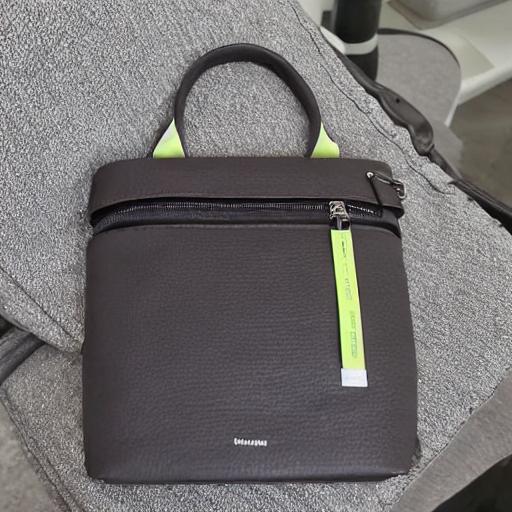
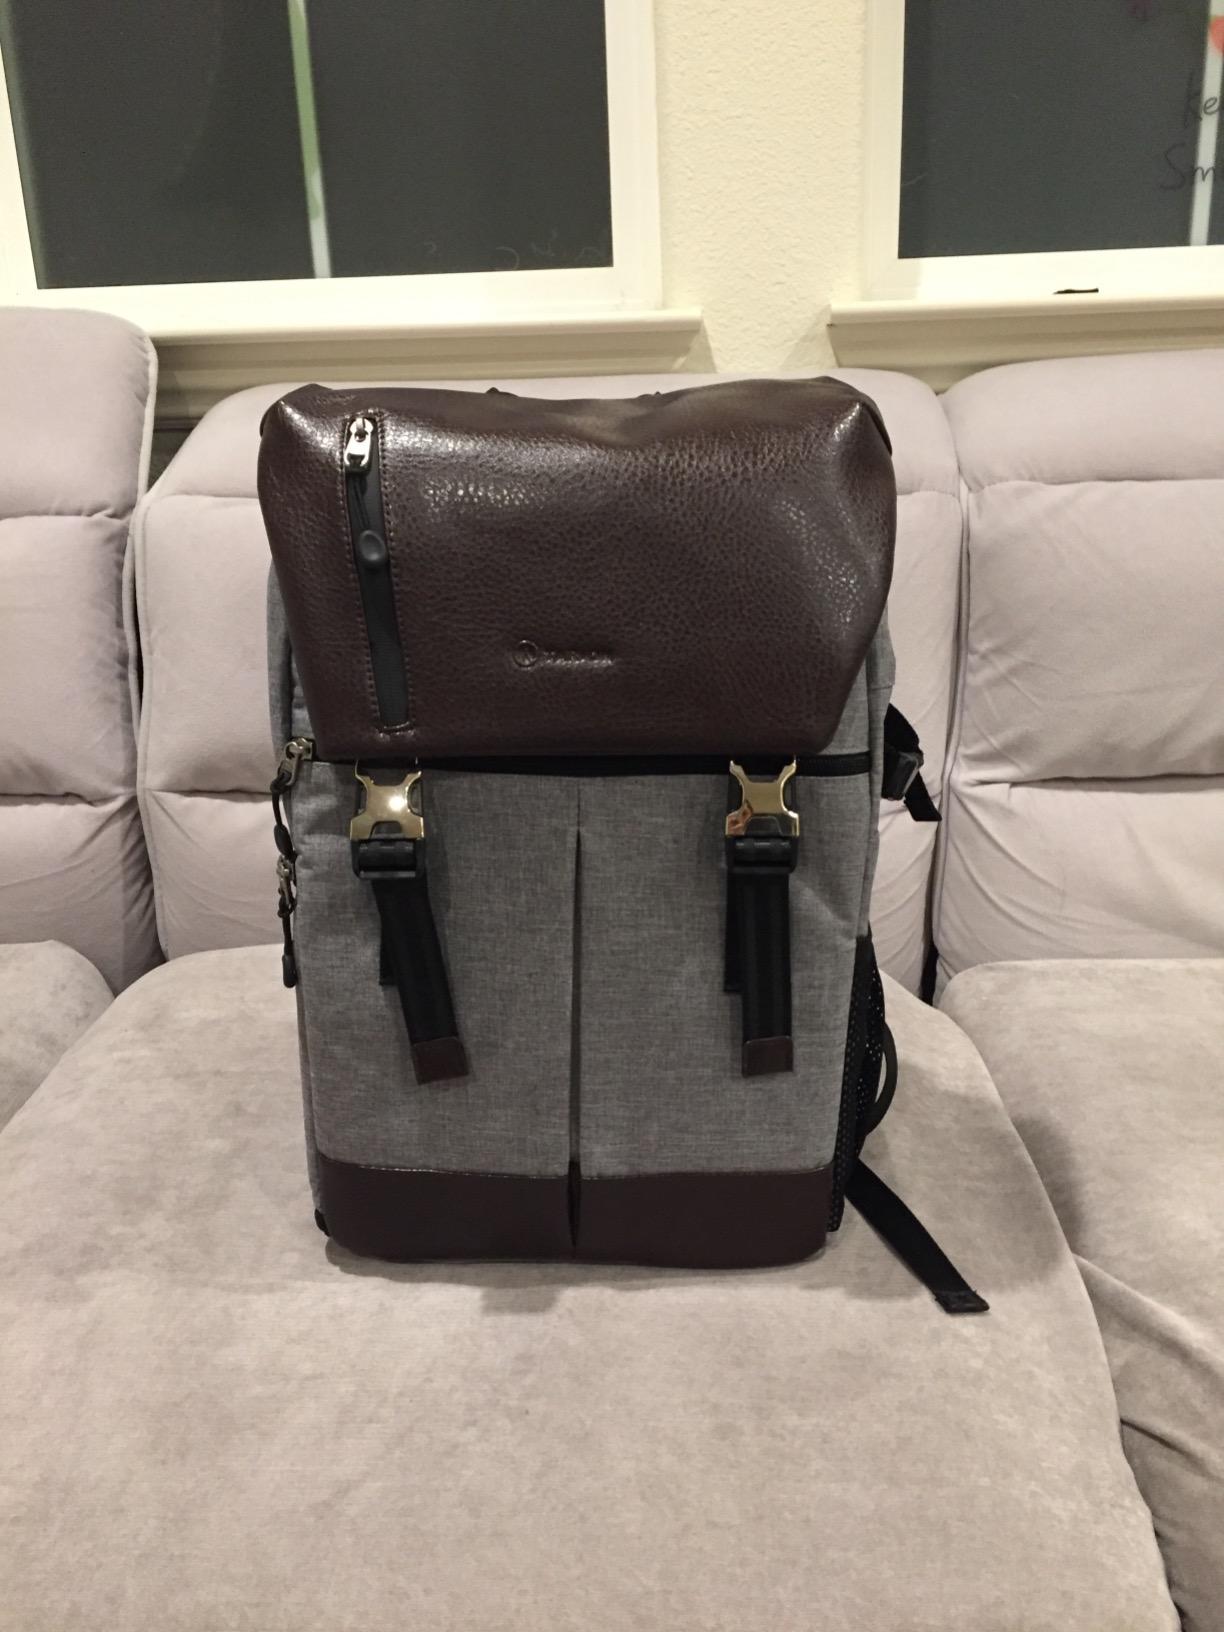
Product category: bag
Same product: no